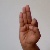
The image shows a hand gesture representing the letter 'F' in Indian Sign Language.